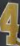
Number: 4